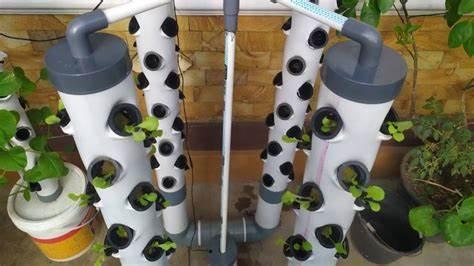
Tunaona mimea ambayo imepandwa ndani ya mabomba ya plastiki ambayo yametobolewa mashimo.Mimea hii inaonekana kumea vyema na inaonekana kuwa na afya.Mimea hii inamea kwa njia ya haidroponiki ambayo mimea humea bila mchanga kutumia maji yenye virutubisho.Mbele yake kuna ukuta wenye vigae vya rangi ya hudhurungi ikionyesha kuwa mimea imepandwa kando ya nyumba.